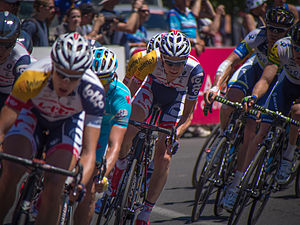
Tim Wellens
Wellens (i midten) under sidste etape af Tour Down Under 2013
Tim Wellens er en belgisk professionel landevejscykelrytter og forhenværende mountainbikerytter, der kører for UCI ProTeam Lotto-Soudal.